The Conan Grimoire

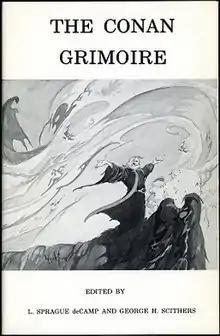
L. Sprague de Camp and George H. Scithers, Mirage Press, 1972

The Conan Grimoire is a 1972 collection of essays, poetry and fiction edited by L. Sprague de Camp and George H. Scithers, published in hardcover by Mirage Press. The essays were originally published as articles in Scithers' fanzine "Amra". The book is a companion to Mirage’s previous two volumes of material from "Amra", "The Conan Reader" (1968) and "The Conan Swordbook" (1969). Most of the material in the three volumes, together with some additional material, was later reprinted in two de Camp-edited paperback anthologies from Ace Books; "The Blade of Conan" (1979) and "The Spell of Conan" (1980).